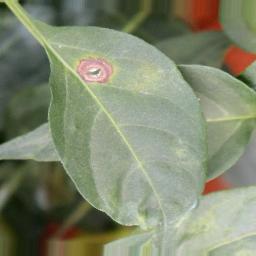
Label: cercospora